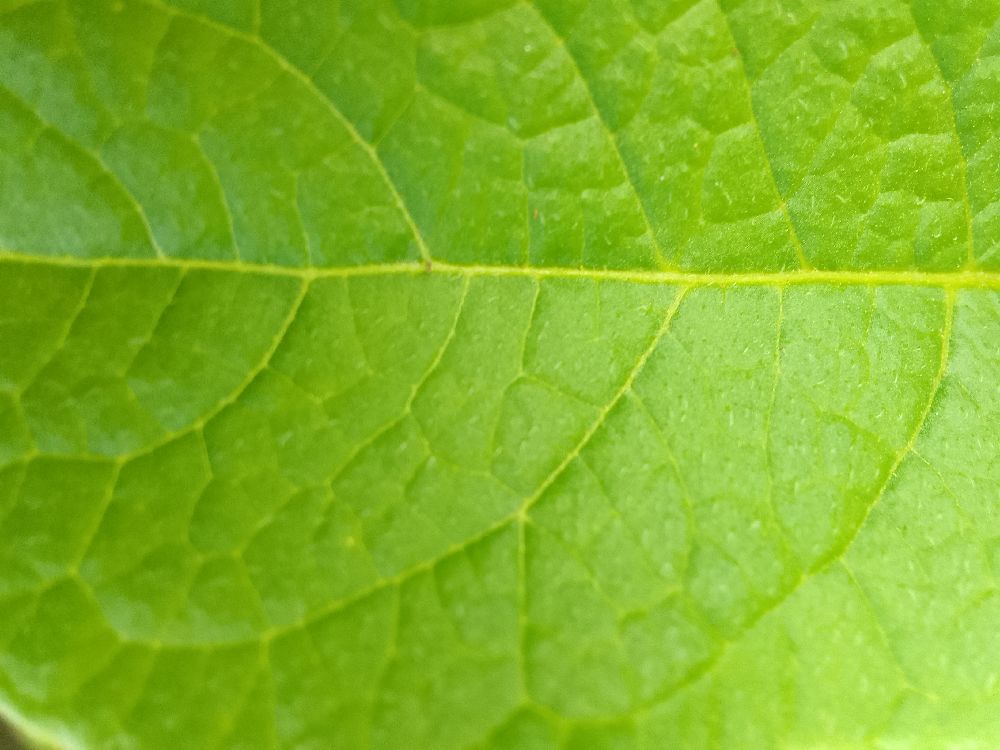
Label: Healthy